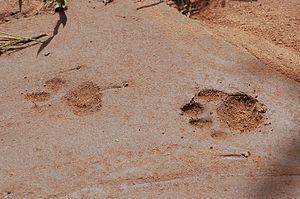
Une empreinte d’animal est la marque visible conséquente au passage d'un animal sur un substrat. Il y a notamment les empreintes par coloration ou avec dépot mais plus particulièrement les empreintes par pression sur un substrat meuble tels que sable, boue, neige, etc.